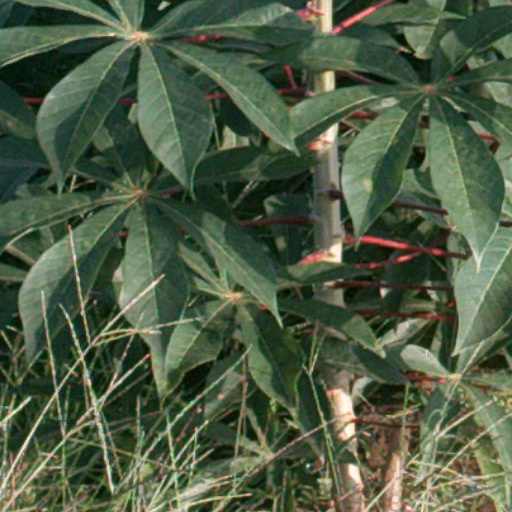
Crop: cassava